Ramadan ibn Alauddin

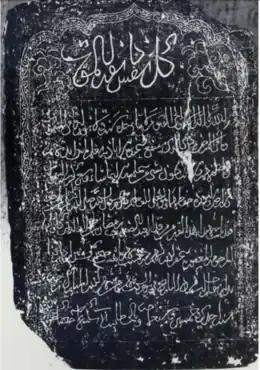
Epitaph of Ramadan ibn Alauddin

The life of Ramadan is known only from his epitaph in the cemetery of the Huaisheng Mosque in Guangzhou, China, originally located close to the grave said to be of Sa'd ibn Abi Waqqas, a Companion of the Prophet Muhammad believed to have died in China. The epitaph has currently been moved inside the Huaisheng Mosque building. The text is bilingual, with Arabic in the center and Classical Chinese written in small characters in the margins.